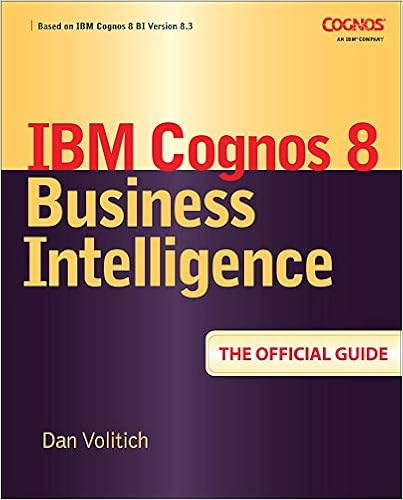
IBM Cognos Business Intelligence 10: The Official Guide
Category: Books
From the Publisher Dan Volitich is president and owner of John Daniel Associates, a Cognos-exclusive partner serving Fortune and mid-market enterprises in the Business Intelligence market for more than a decade. In recognition of Dan's product expertise, John Daniel is one of 12 companies worldwide to have successfully completed all technical requirements for Cognos Accredited Partner status. About the Author Dan Volitich is president and owner of John Daniel Associates, a Cognos-exclusive partner serving Fortune and mid-market enterprises in the Business Intelligence market for more than a decade. In recognition of Dan's product expertise, John Daniel is one of 12 companies worldwide to have successfully completed all technical requirements for Cognos Accredited Partner status.
Features: Publisher's Note: Products purchased from Third Party sellers are not guaranteed by the publisher for quality, authenticity, or access to any online entitlements included with the product. | The Only Authorized Guide to IBM Cognos 8 Business Intelligence | Develop, deploy, and maintain a complete BI solution across your enterprise. | IBM Cognos 8 Business Intelligence: The Official Guide | shows you how to take full advantage of the robust service-oriented architecture and simplified role-based user interfaces. Learn how to create, share, and analyze data-rich reports that lead to increased productivity and better business decisions. Featuring real-world insight and expert tips, this is a must-have guide for IBM Cognos 8 Business Intelligence users of all levels, from administrators to end users. | Measure and monitor performance using dashboards and scorecards | Measure and monitor performance using dashboards and scorecards | Assign user roles and privileges | Assign user roles and privileges | Provide complete and consistent access to a broad range of data sources via Cognos Connection | Provide complete and consistent access to a broad range of data sources via Cognos Connection | Use Cognos 8 Go! to extend BI to Office applications, mobile devices, and search engines | Use Cognos 8 Go! to extend BI to Office applications, mobile devices, and search engines | Enable business users to create reports with Query Studio | Enable business users to create reports with Query Studio | Develop new insights by exploring data in multiple dimensions and perspectives with Analysis Studio | Develop new insights by exploring data in multiple dimensions and perspectives with Analysis Studio | Build Dimensional Reports with Report Studio | Build Dimensional Reports with Report Studio | Use Event Studio to identify and deliver mission-critical information | Use Event Studio to identify and deliver mission-critical information | Create, modify, organize, and publish a model from Cognos Framework Manager | Create, modify, organize, and publish a model from Cognos Framework Manager | Implement sound security measures | Implement sound security measures | Take advantage of the management tools in Cognos Administration to ensure maximum reliability and availability | Take advantage of the management tools in Cognos Administration to ensure maximum reliability and availability